Hosur

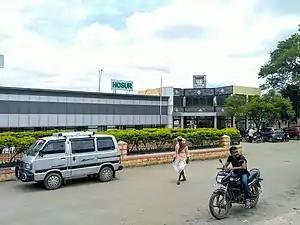
Hosur Railway station

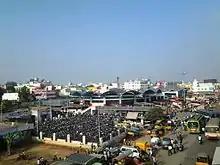
Aerial view of Hosur bus station

Hosur was known as Murasu Nadu during the Chola period in the 13th century. From the 16th century onwards, the town has come to be known by its present name. The 11th-century Chandrachoodeshwara Swamy Temple has inscriptions that tell about the contributions made by Hoysalas. Hoysalas ruled Hosur around 1200 CE and contributed to the temple. Then it came under Vijayanagara Empire.